Gravity of Earth

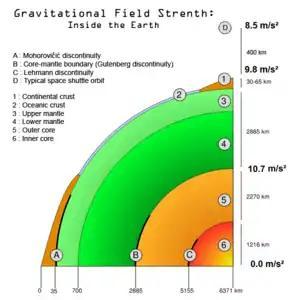
Gravity at different internal layers of Earth (1 = continental crust, 2 = oceanic crust, 3 = upper mantle, 4 = lower mantle, 5+6 = core, A = crust-mantle boundary)

An approximate value for gravity at a distance from the center of the Earth can be obtained by assuming that the Earth's density is spherically symmetric. The force of gravity at a radius depends only on the mass inside the sphere of that radius. All the contributions from outside cancel out as a consequence of the inverse-square law of gravitation. Another consequence is that the gravity is the same as if all the mass were concentrated at the center. Thus, the gravitational acceleration at this radius is